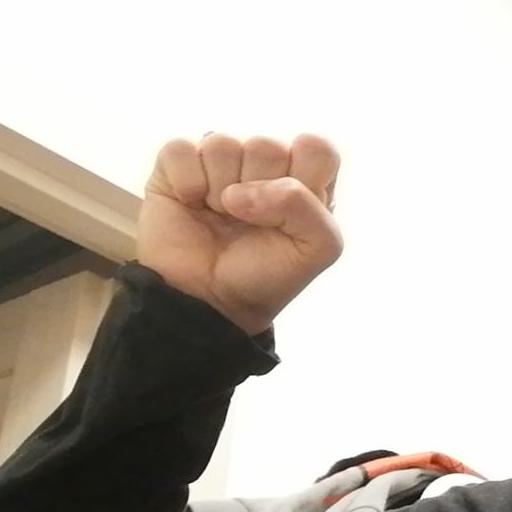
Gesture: fist